FK Partizani Tirana

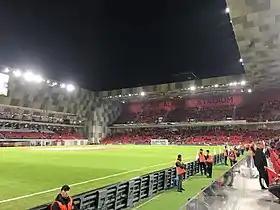
Arena Kombëtare serves as the home ground of the team

The following season they once again finished third and they also reached the quarter-finals of the Albanian Cup, as they qualified for the Intertoto Cup where they were once again drawn against Israeli opposition in Maccabi Netanya, to whom they lost 3–1 to in Netanya before winning the return leg in Tirana 2–0 against the odds to qualify for the next round of a European competition for only the second time. In the next round they faced Moldovan side Dacia Chișinău to whom they lost 5–0 on aggregate to, putting an end to their Intertoto Cup run. Domestically they managed a fourth-place finish, just one point behind Vllaznia Shkodër in third place, and they also won the Albanian Cup, which was the first major trophy by the club in 11 years, aside from the Albanian First Division. In the UEFA Cup the following season Partizani was drawn against Maltese side Birkirkara, whom they beat 4–2 in the first leg in Tirana, and despite losing 2–1 in the away leg they managed to qualify for the next round where they faced Israeli side Hapoel Bnei Sakhnin who defeated Partizani 6–1 on aggregate to eliminate them, following 3–0 and 3–1 away and home losses, respectively. During the 2004–05 campaign Partizani struggled in the league and they finished third from bottom, although they were not in real danger of being relegated as they finished 22 points away from the relegation zone. In the cup they narrowly lost out to eventual winners Teuta Durrës in the semi-finals, as they lost out on the away goal rule following a 2–2 aggregate draw. The following season performances improved and they finished fourth, just 2 points behind local rivals KF Tirana in second place, as they also reached the quarter-finals of the cup. They qualified for the Intertoto Cup once again, where they faced Cypriot side Ethnikos Achna who Partizani defeated 2–1 in Tirana but lost 4–2 to in Achnas to lose 5–4 on aggregate. The 2006–07 campaign saw the club finish fourth once again, and they also missed out on reaching the final of the Albanian Cup on the away goal rule after a 1–1 aggregate draw with Teuta Durrës. The following season Partizani challenged for the title with local rivals Dinamo Tirana, but they were unable to win the league and they eventually finished 5 points away from Dinamo as they finished as runners up for the 19th time.